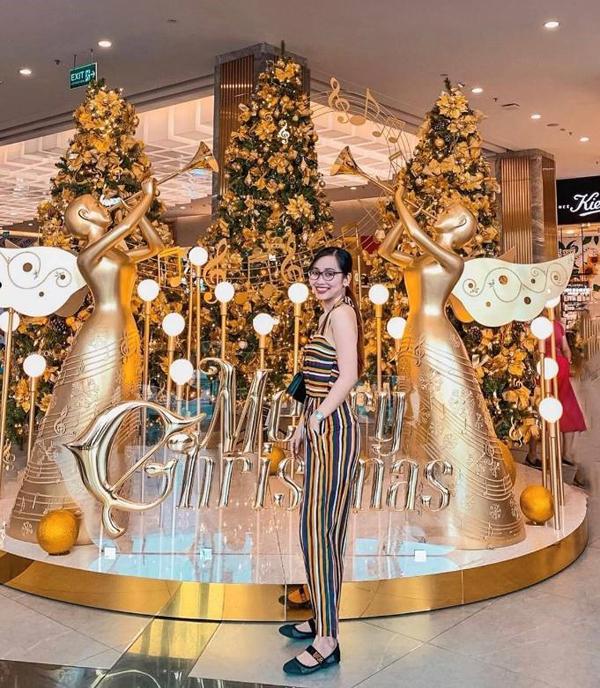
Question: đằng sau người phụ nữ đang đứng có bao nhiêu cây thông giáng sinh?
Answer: có hai cây thông giáng sinh